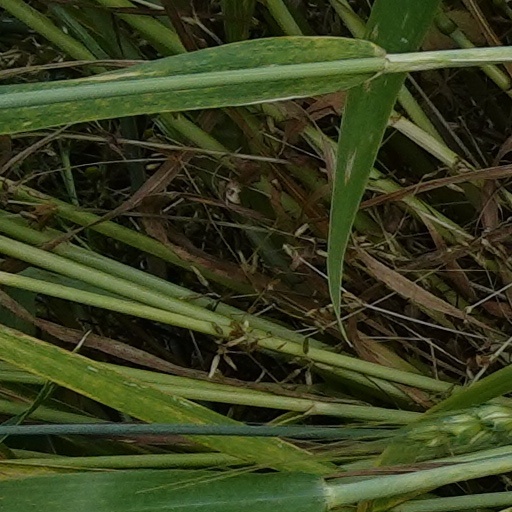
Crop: wheat